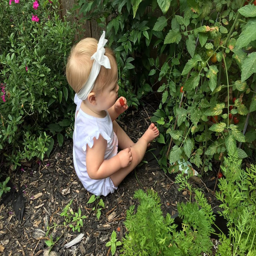
last spring eating tomatoes from the garden